East Yangon University

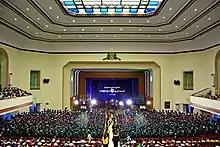
A graduation ceremony for the East Yangon University held at the University of Yangon's Convocation Hall in 2019.

The University of East Yangon was founded in 2000. The move was widely believed to be part of the Burmese military government's plan to disperse university students across many universities and colleges around the country. Students who would have attended Yangon University now have to attend Dagon University or East Yangon University in Thanlyin, southeast of Yangon.